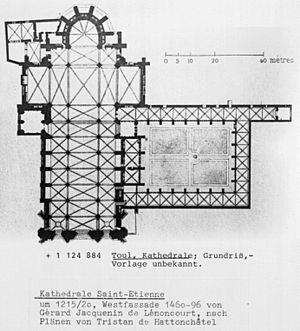
Plan en masse du groupe cathédral de Toul
Dans une ville, le groupe cathédral désigne l'ensemble comprenant la cathédrale et d'autres lieux de culte proches. Par extension, l'expression peut désigner l'ensemble des bâtiments liés à l'évêque ou à ses chanoines. Il est alors synonyme de groupe épiscopal.
La cathédrale Saint-Étienne de Toul est un édifice de style gothique remarquable par sa façade occidentale, chef-d'œuvre du gothique flamboyant, et par son cloître gothique, le deuxième plus grand de ce style en France, et deux chapelles Renaissance. C'est, avec Notre-Dame-de-l'Annonciation de Nancy, l'une des deux cathédrales du diocèse de Nancy-Toul.